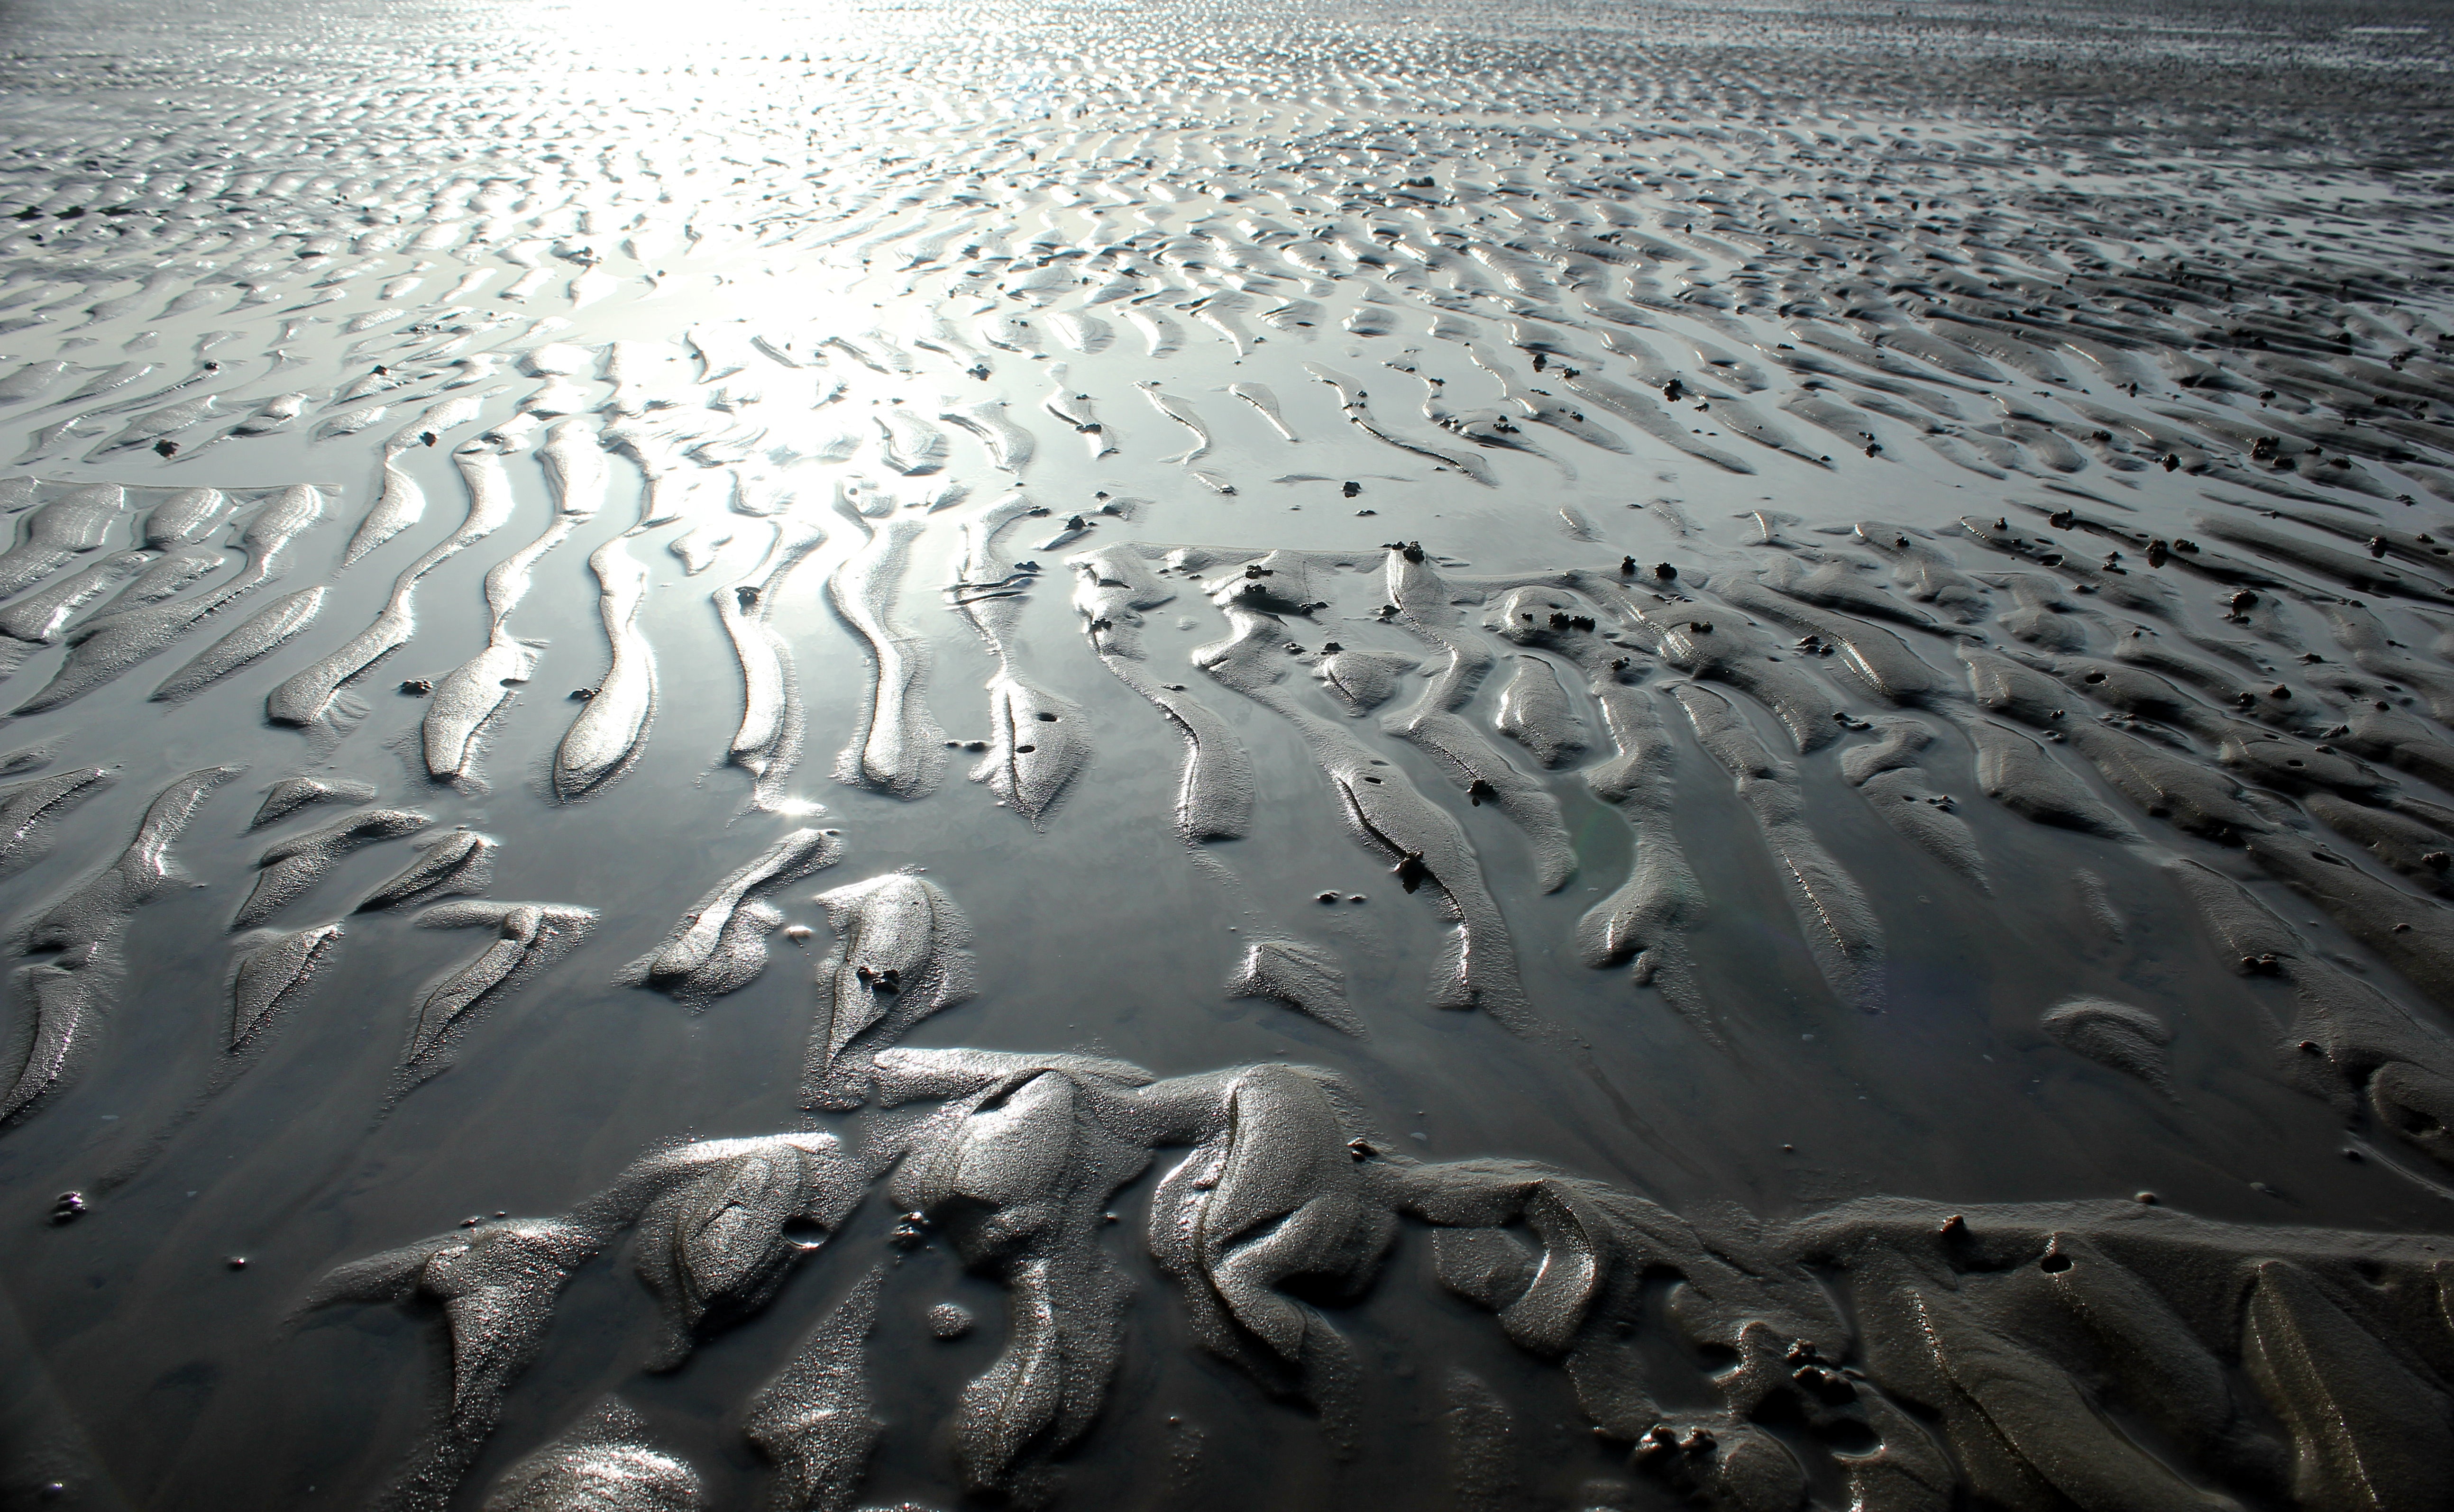
beach, sea, water, nature, sand, ocean, snow, winter, light, wave, ice, pattern, reflection, arctic, wetland, melting, north sea, tundra, freezing, wadden sea, ebb, arctic ocean, mudflat